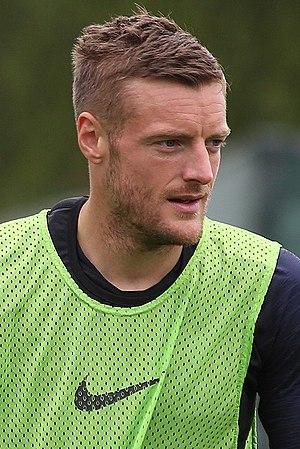
Jamie Richard Vardy, né le 11 janvier 1987 à Sheffield, est un footballeur international anglais qui évolue au poste d'attaquant à Leicester City.